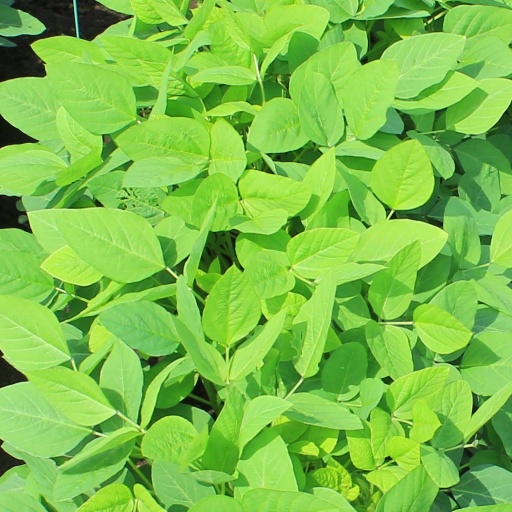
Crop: soybean